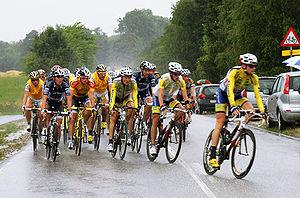
Post Danmark Rundt 2010
Hovedfeltet passerer Rye i Hornsherred i silende regn under 6. etape med Jakob Fuglsang i kontrol forrest i feltets venstre side, iklædt løbets gule førertrøje
Post Danmark Rundt 2010, hovedfeltet passerer landsbyen Rye i Hornsherred under 6. etape med Jakob Fuglsang i front iklædt den gule førertrøje (i billedets venstre side med røde skuldermærker).
Post Danmark Rundt 2010 var den 20. udgave af det danske cykeletapeløb Post Danmark Rundt og blev kørt i perioden onsdag den 4. august – 8. august. Løbets sidste etape blev afsluttet med fem omgange på den 14 km rundstrækning i Rudersdal, hvor der i 2011 blev gennemført VM i landevejscykling.